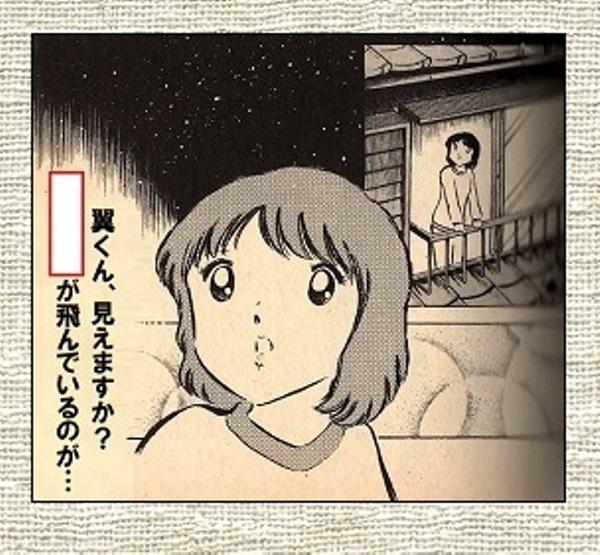
回答: wifi